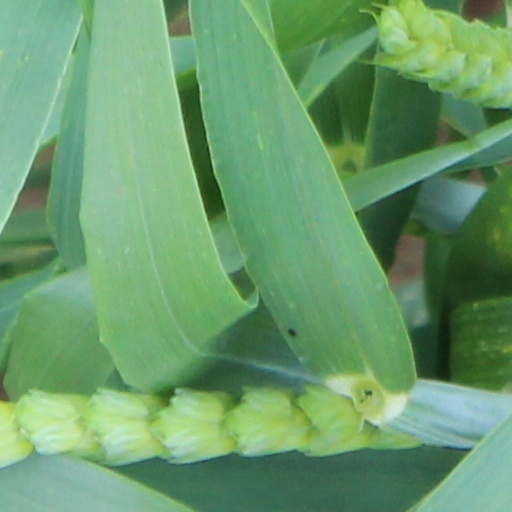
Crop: wheat